Mechanical calculator

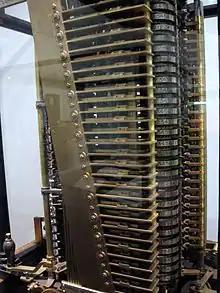
Minimal but working demonstration part of the "mill" from the Analytical engine, finished by Babbage's son around 1906

The cash register, invented by the American saloonkeeper James Ritty in 1879, addressed the old problems of disorganization and dishonesty in business transactions. It was a pure adding machine coupled with a printer, a bell and a two-sided display that showed the paying party and the store owner, if he wanted to, the amount of money exchanged for the current transaction.